CNPJ

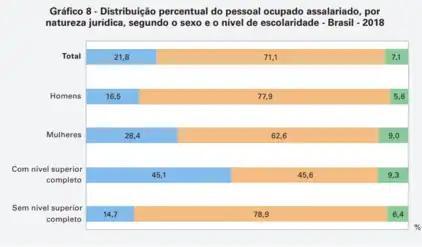
Distribution of salary workers, according to their legal nature, by gender and level of education in 2018

Graphic chart shows the distribution of salary workers, according to their legal nature, by gender and level of education in 2018: 71.1% were absorbed by business entities; 21.8% by the public administration; and 7.1% by non-profit entities.